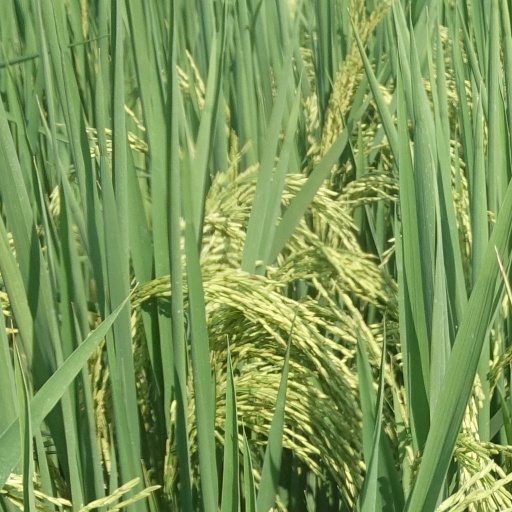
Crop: rice